Opole

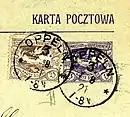
Stamps after the plebiscite in August 1921 featured the German name of "Oppeln"

With the abdication of King John II Casimir of Poland as the last Duke of Opole in 1668, the region passed to the direct control of the Habsburgs. At the beginning of the 18th century, the German population of Opole was estimated at 20%.